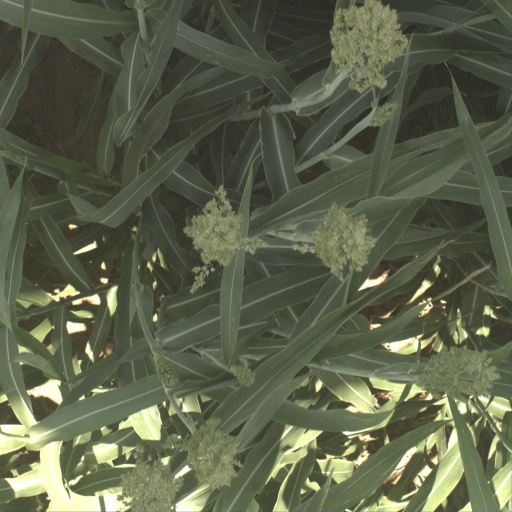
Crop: sorghum